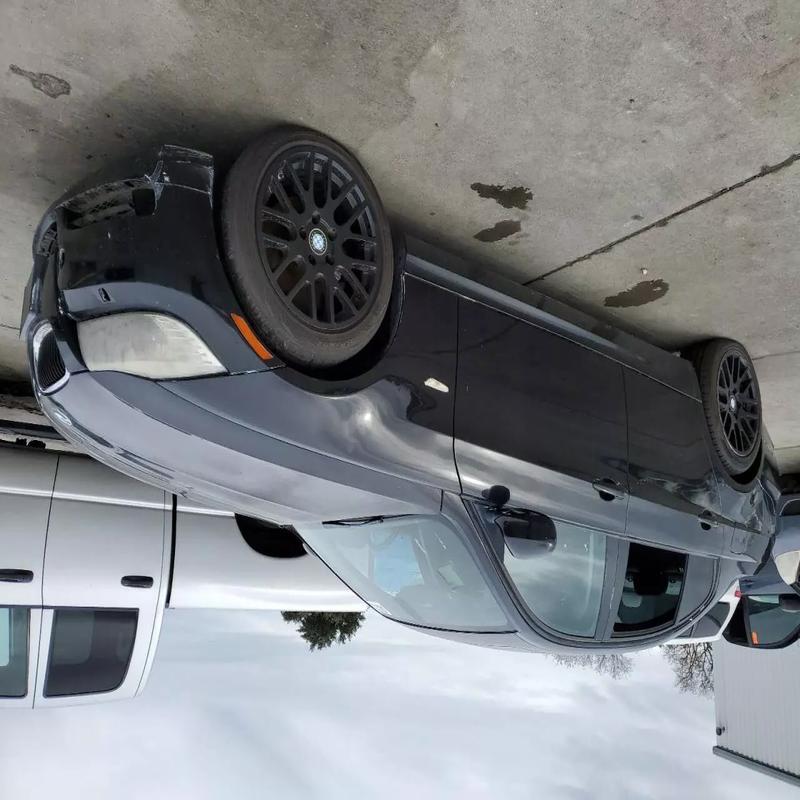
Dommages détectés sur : aile avant droite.
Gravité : majeur